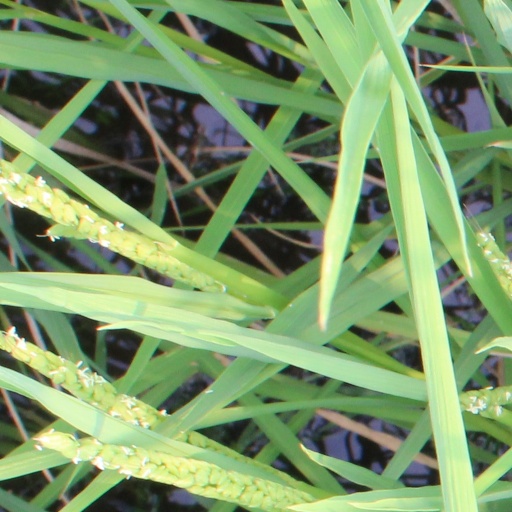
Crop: rice